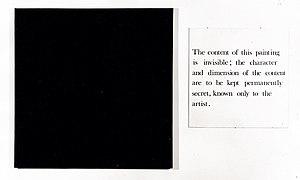
Secret Painting est une œuvre d'art fondamentale de 1967 des artistes conceptuels Art &amp
Le château de Montsoreau – musée d'Art contemporain est un musée privé d'art contemporain créé par le collectionneur français Philippe Méaille, situé dans le val de Loire à Montsoreau. Installé dans le château de Montsoreau à la suite d'un accord signé avec le conseil départemental de Maine-et-Loire, il a été inauguré le 8 avril 2016. La collection du musée représente le plus important fonds mondial d'œuvres du collectif d'artistes conceptuels britanniques Art et Language.
Les Peintures secrètes est une série d’œuvres de Mel Ramsden réalisées entre 1967 et 1968. Ces œuvres d'art contemporain sont toutes constituées d'une peinture monochrome associée à un panneau-texte.